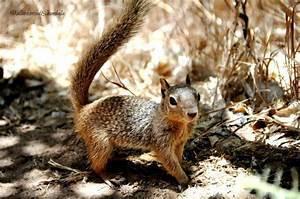
squirrel